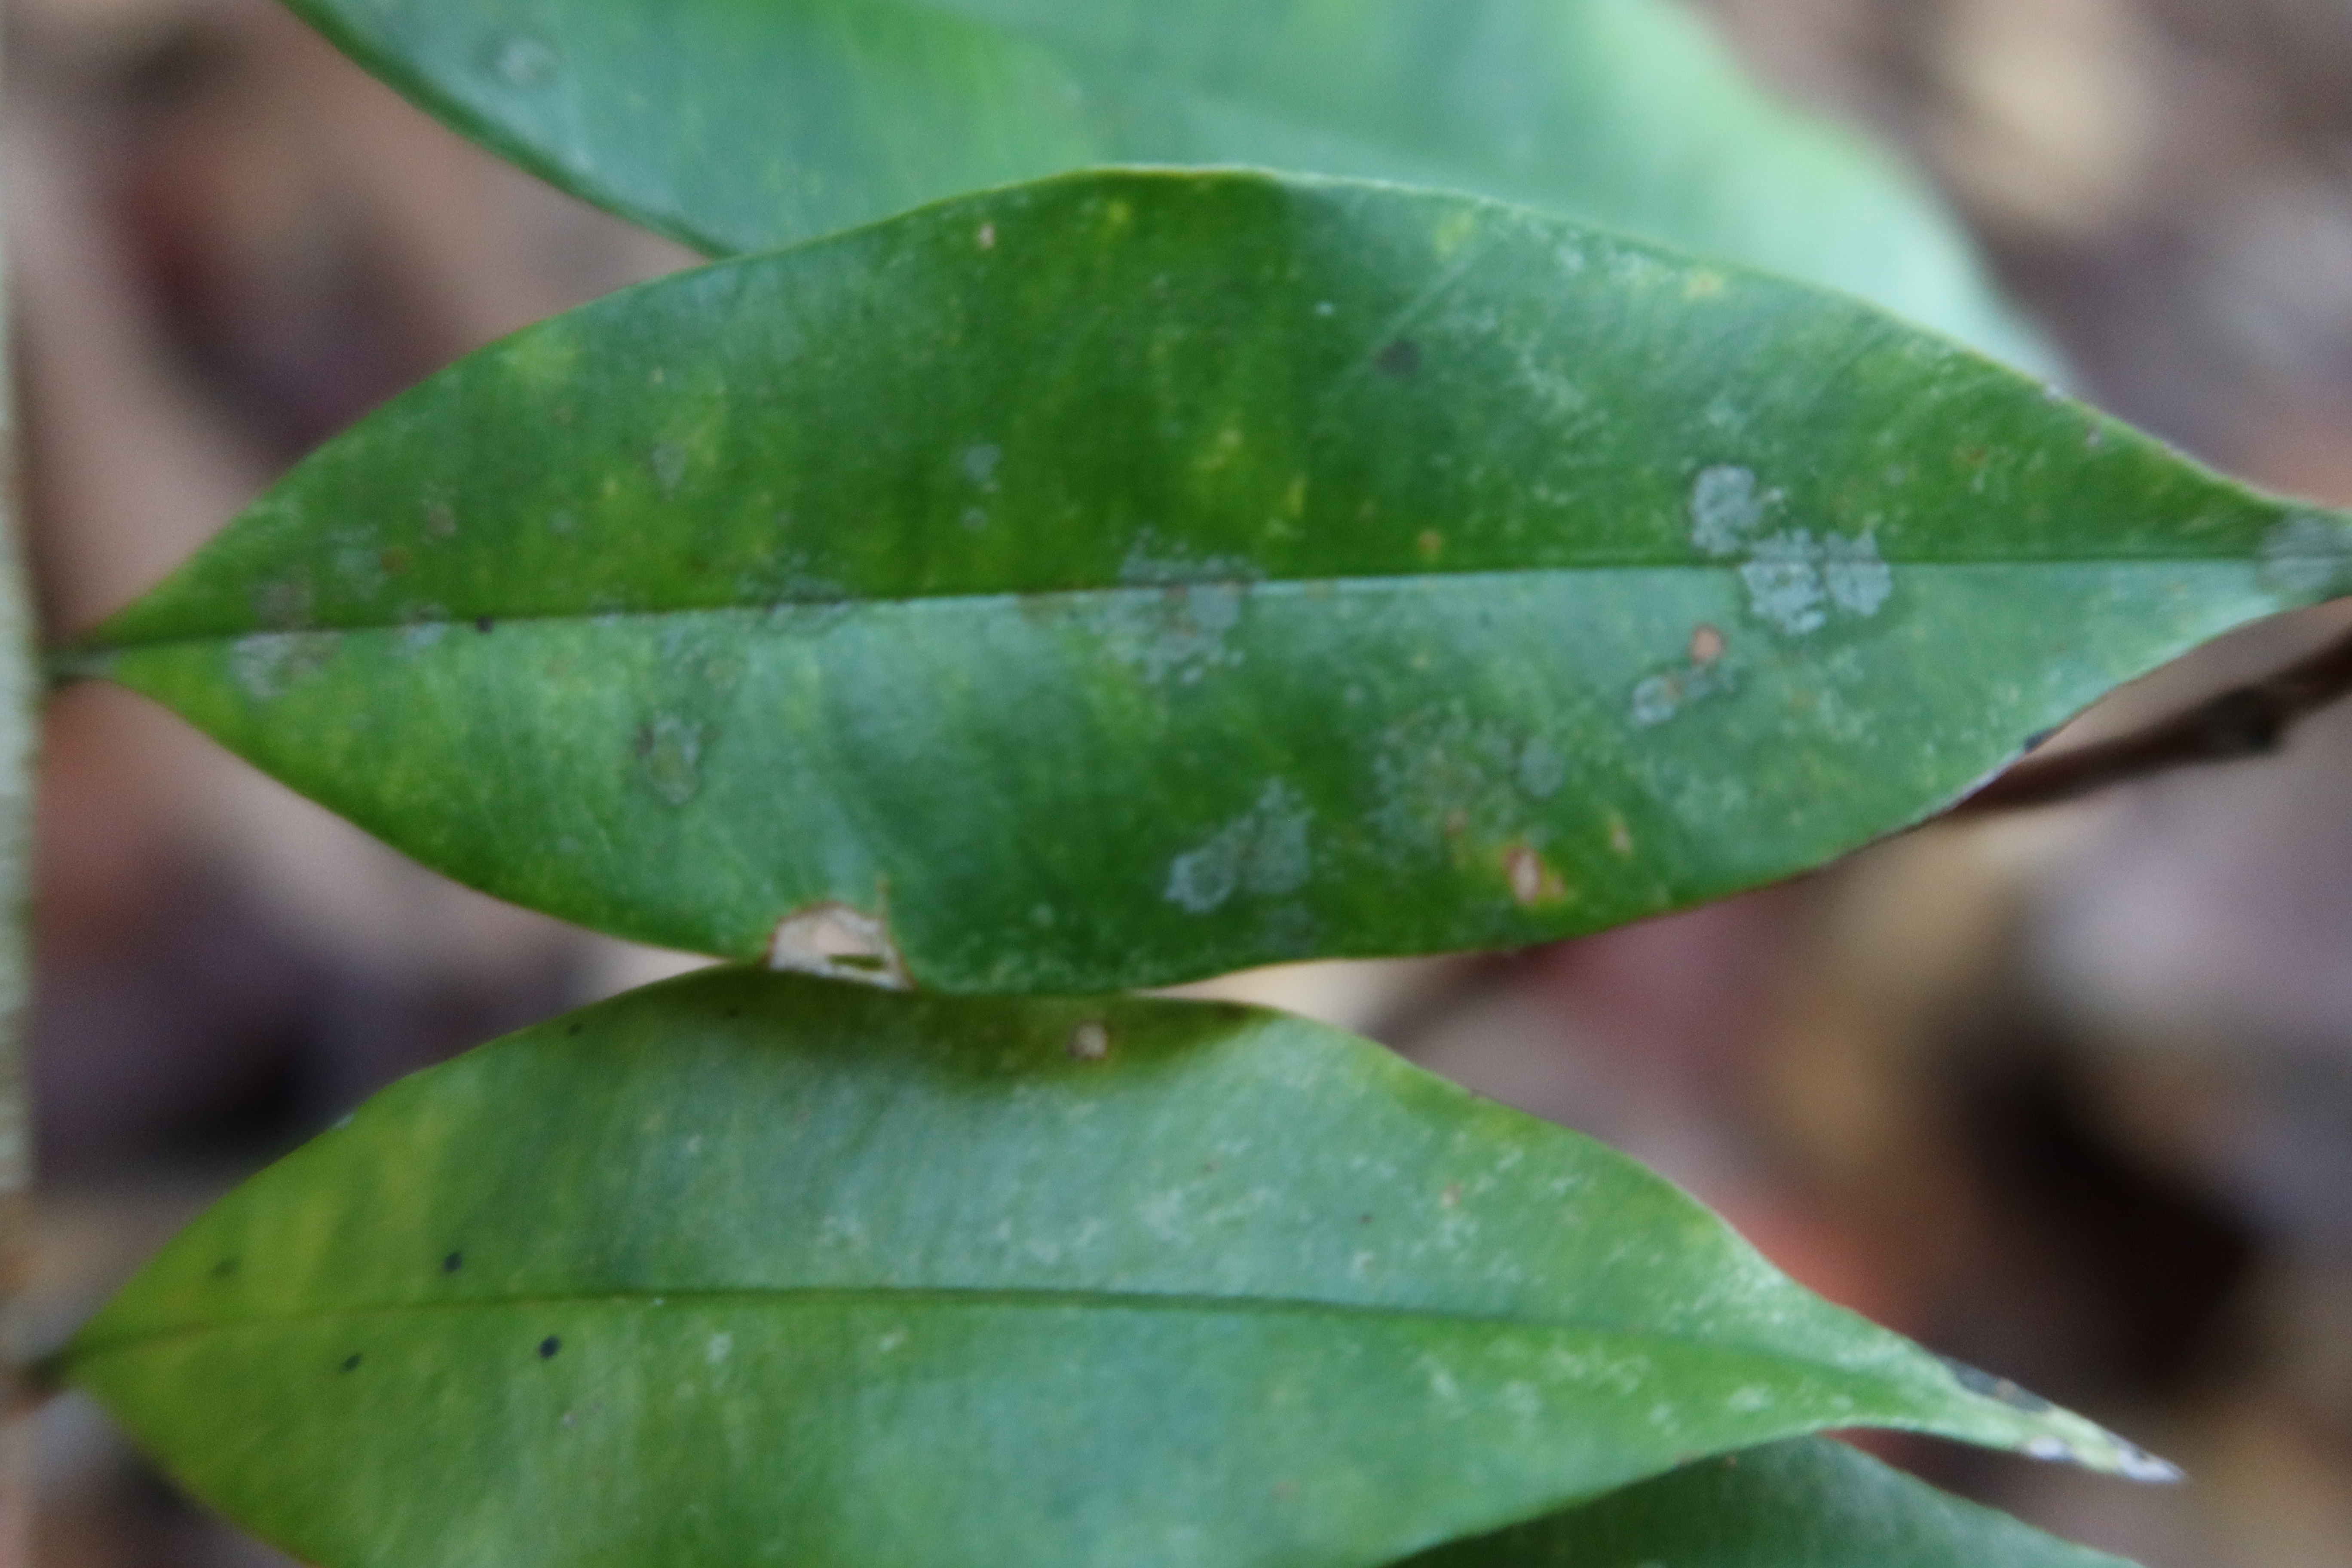
Label: Black spots